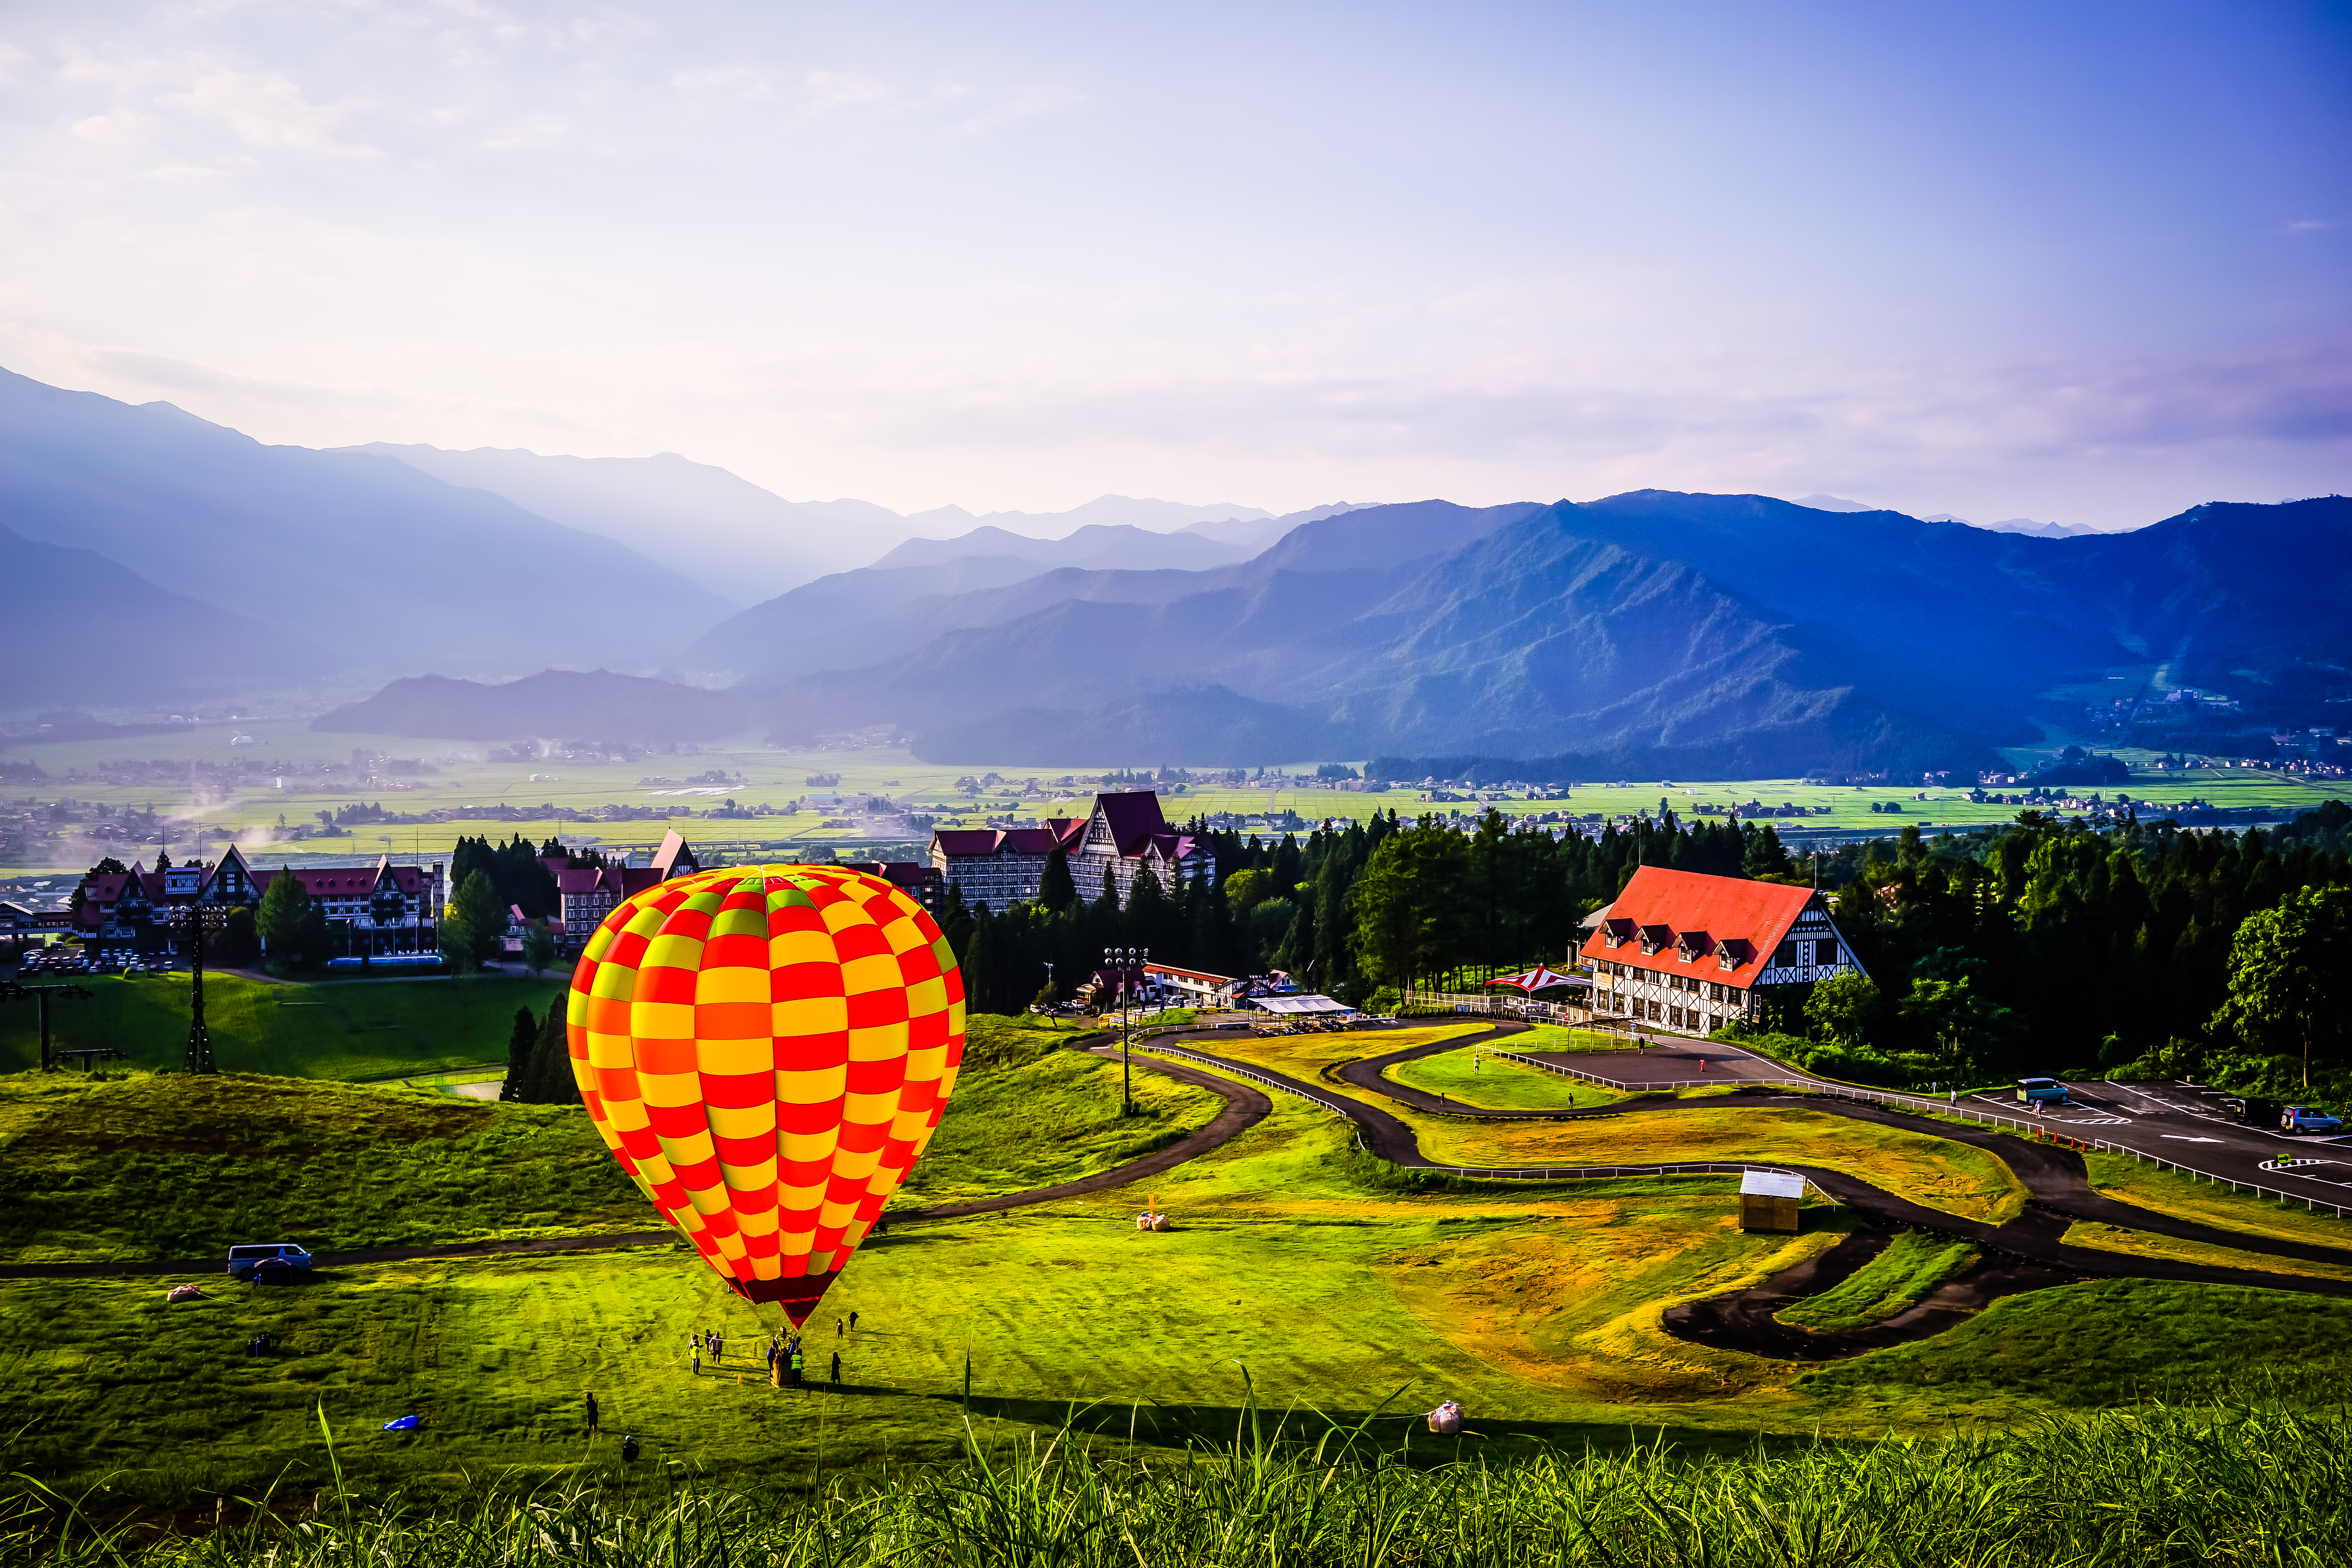
landscape, tree, nature, grass, mountain, cloud, plant, sky, field, meadow, morning, leaf, hill, flower, valley, mountain range, green, reflection, autumn, agriculture, japan, hotairballoon, alps, niigata, ilce7m2, fe3518z, fe35mmf28za, joetsukokusaihotel, joetsukokusaiskiresort, morningshot, rural area, aerial photography, mountainous landforms, computer wallpaper